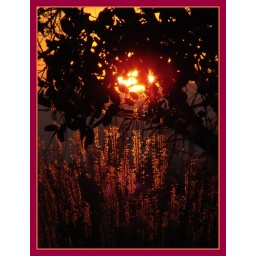
Took this as the sun set through a tree at the end of a field in Sonoma CA area